The Haunting of Sharon Tate

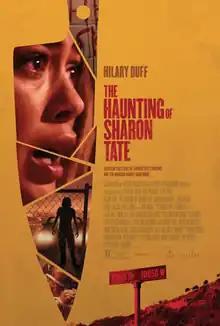
Theatrical release poster

The Haunting of Sharon Tate is a 2019 American horror thriller film written and directed by Daniel Farrands, and starring Hilary Duff, Jonathan Bennett, Lydia Hearst, Pawel Szajda and Ryan Cargill. The film is a fictionalized account of the 1969 Tate murders, following actress Sharon Tate (Duff) as she suffers premonitions of her murder by the Manson family.